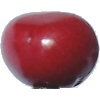
Label: Cherry 2